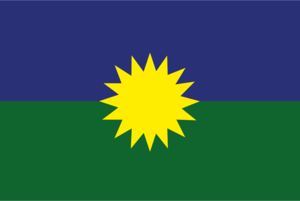
Le 8 novembre est le 312ᵉ jour de l'année du calendrier grégorien, le 313ᵉ en cas d'année bissextile. Il reste 53 jours avant la fin de l'année.